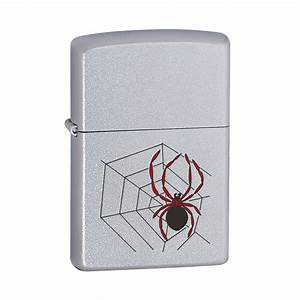
Label: ragno